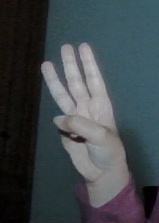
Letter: thaa